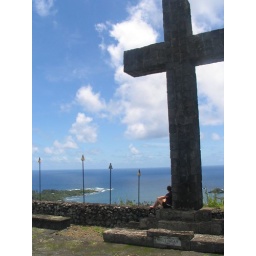
big ol' cross on a hill above Hana